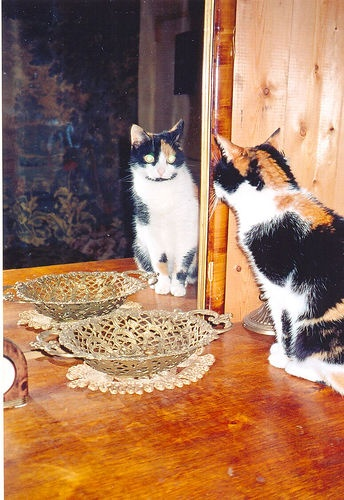
A calico cat looking at its reflection in the mirror.
a cat sits on a table looking at itself in a mirror
This is an image of a cat looking in the mirror.
A cat looks into a mirror beside a bowl.
A cat looking at itself in a mirror on top of a wooden counter.